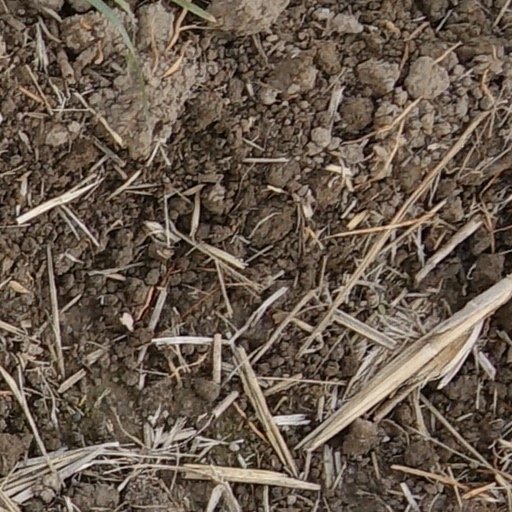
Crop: wheat